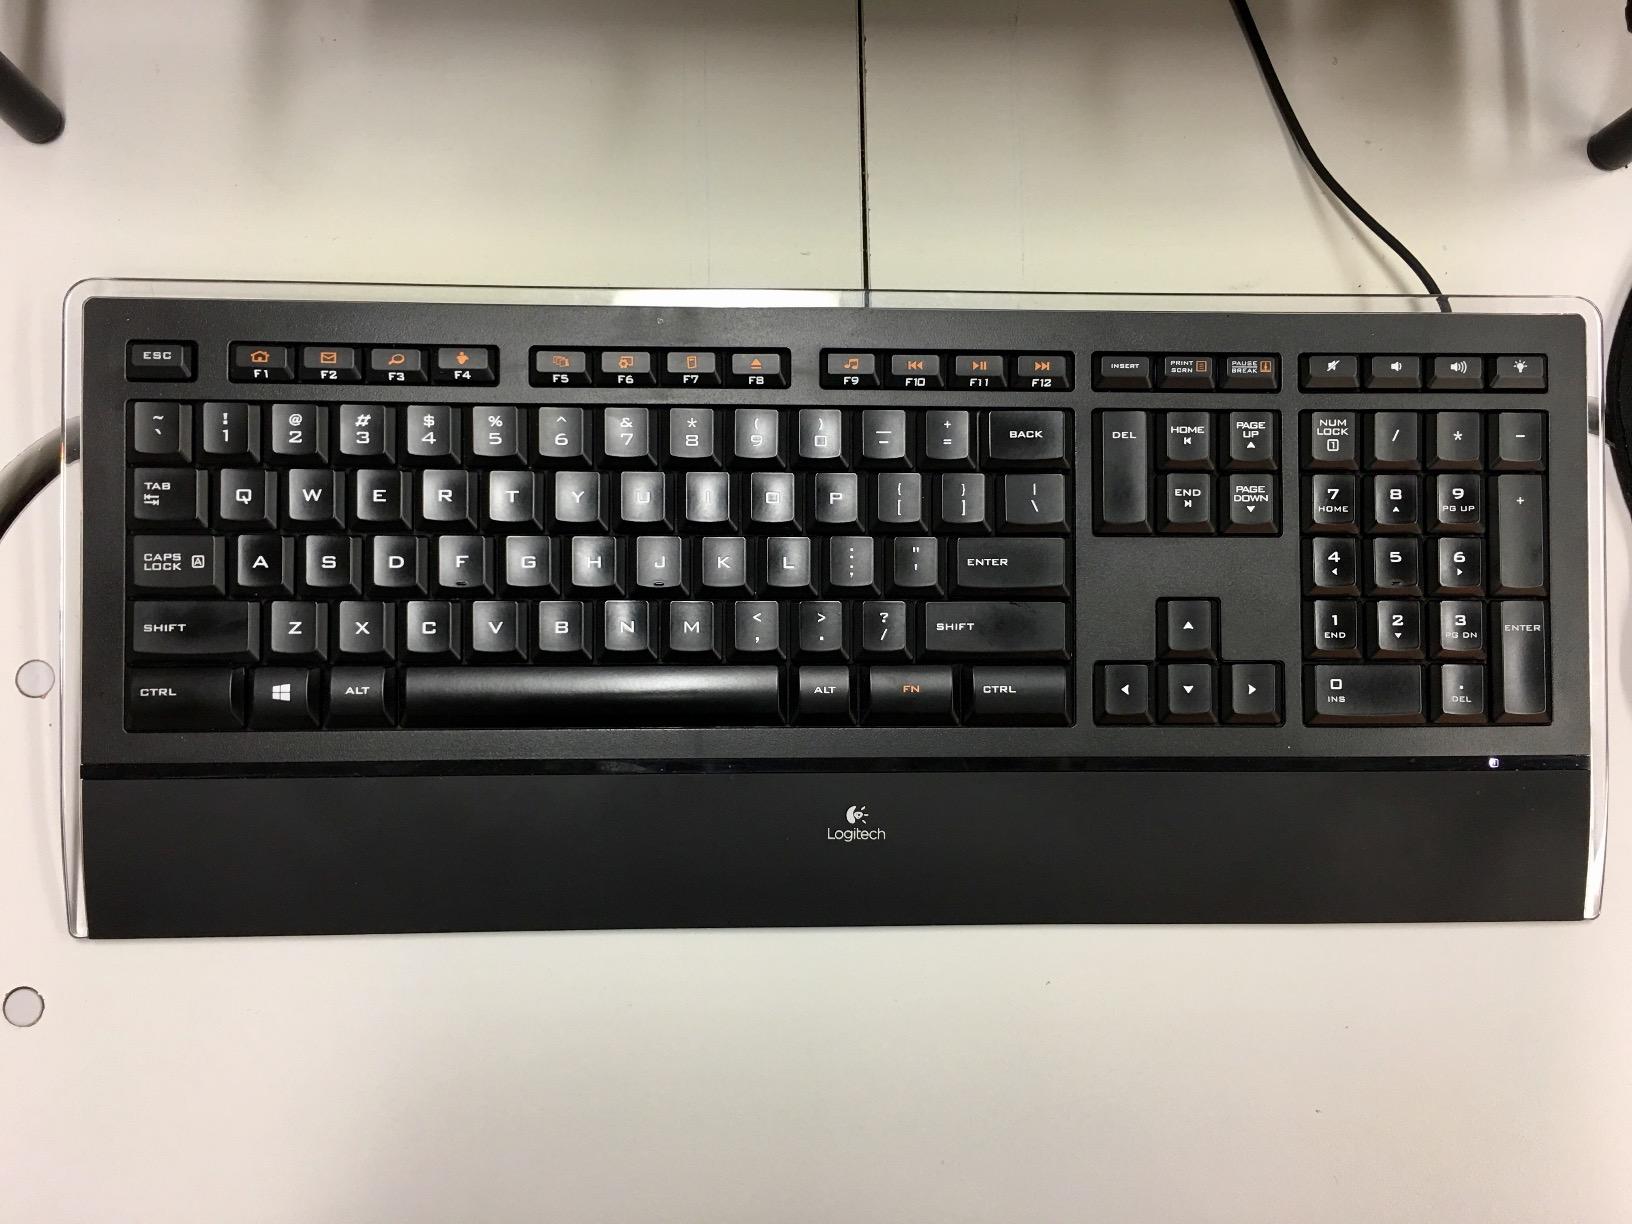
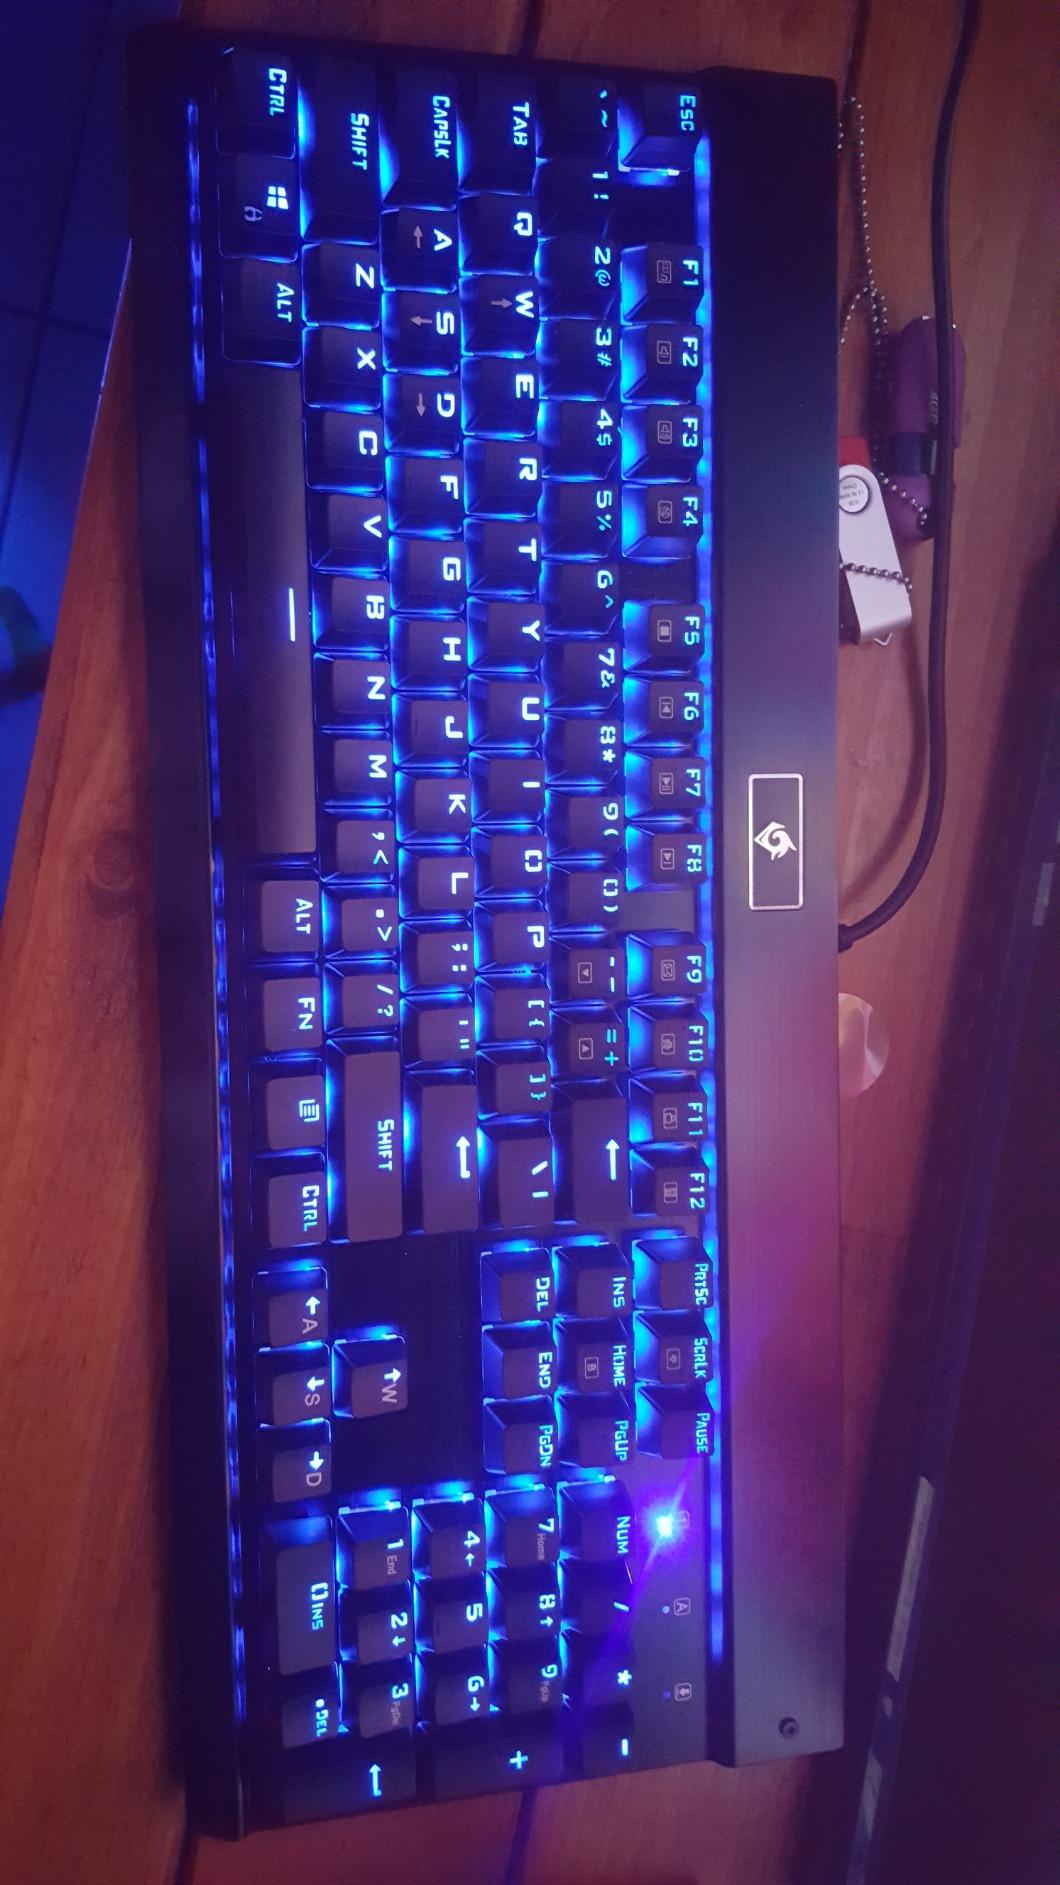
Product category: keyboard
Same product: no